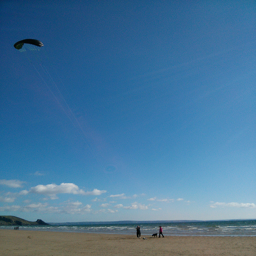
A couple of people standing on top of a beach near the ocean.
A beach with two people flying a kite.
a couple of people walk along a beach as a kite flies through the air
unable to see image in this particular hit
A nice blue sky with a kite being flown.